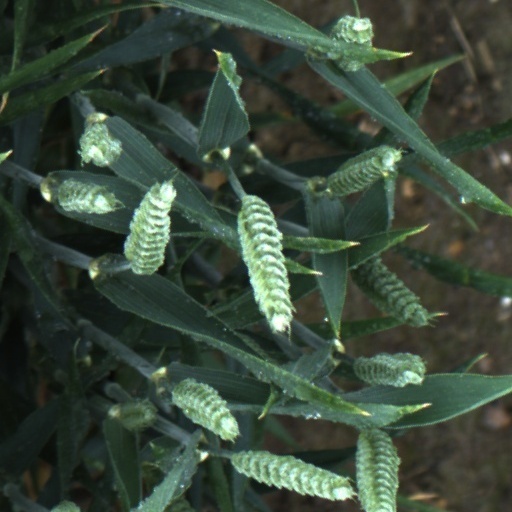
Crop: wheat